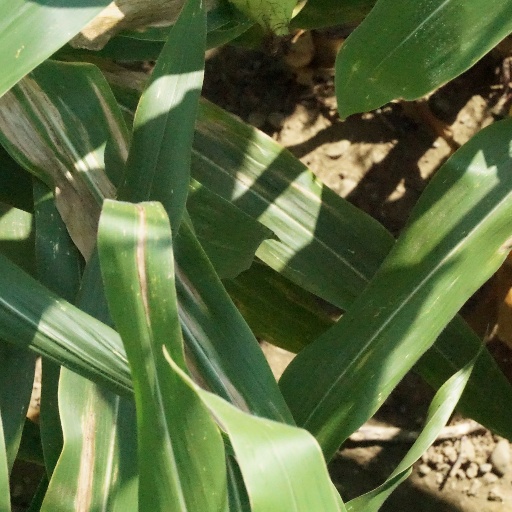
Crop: maize; corn